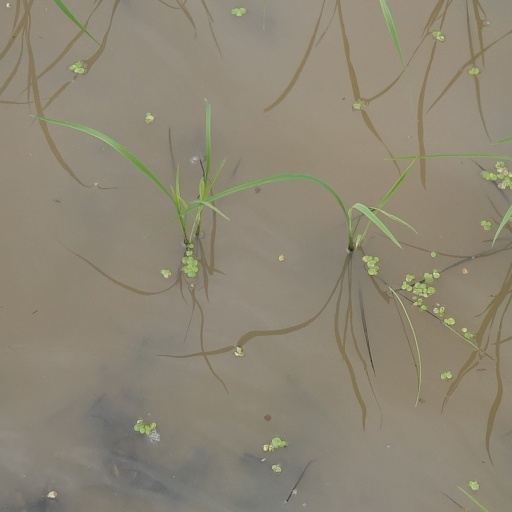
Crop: rice